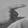
ASL letter: G